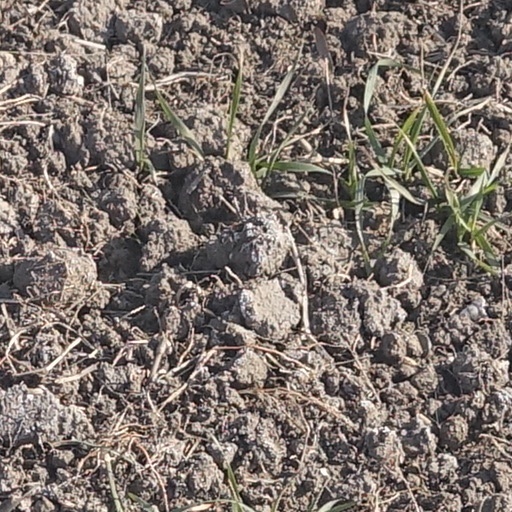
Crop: wheat